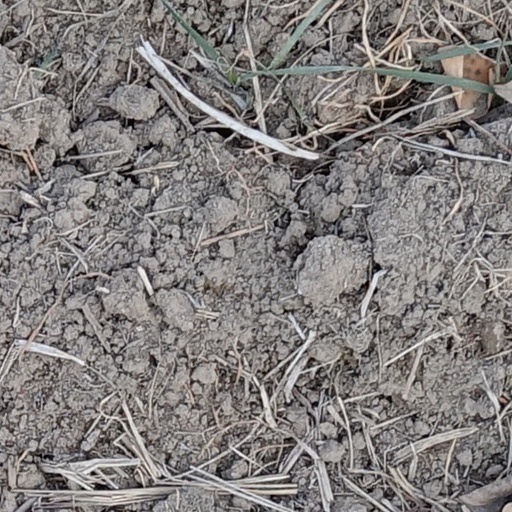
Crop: wheat